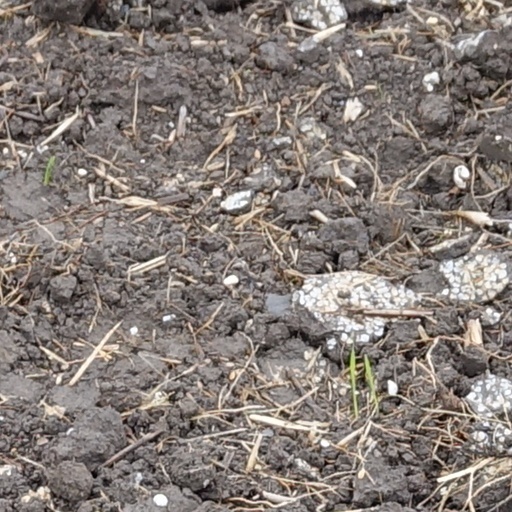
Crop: wheat